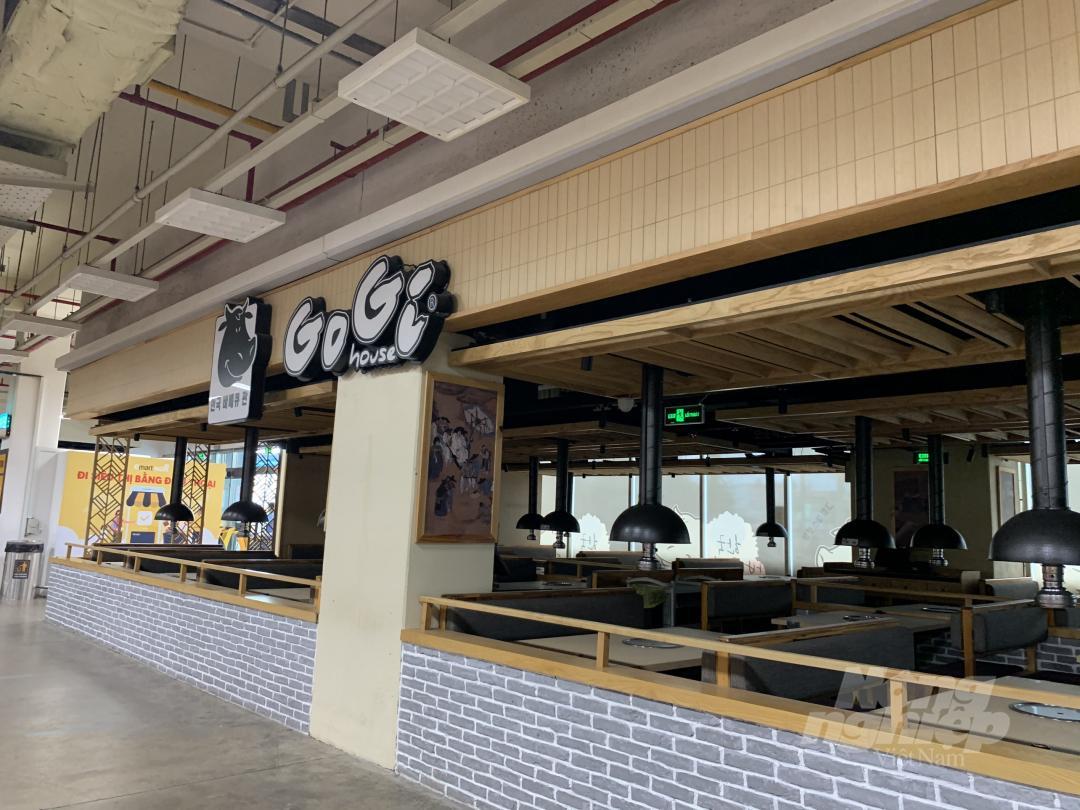
quán ăn ở trong ảnh đang trong trạng thái vắng khách